The Disappearance of Haruhi Suzumiya

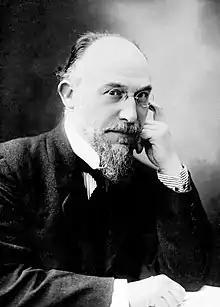
Several compositions from Erik Satie are used in the film.

On December 18, 2007, the official website of "The Melancholy of Haruhi Suzumiya" anime series, haruhi.tv, was replaced by a fake 404 error with five form input fields, a reference to the pivotal date in "The Disappearance of Haruhi Suzumiya", the fourth volume in the light novel series. The story of "The Disappearance of Haruhi Suzumiya" did not appear in the 2009 re-airing of the anime series "The Melancholy of Haruhi Suzumiya", which included previously un-aired episodes adapted from the second, third and fifth novels. However, at the close of the 2009 season on October 8, 2009, a 30-second teaser trailer showing Yuki Nagato was aired, revealing that "The Disappearance of Haruhi Suzumiya" would actually be a film, set for a February 6, 2010 release. A one-minute promotional video was released in December 2009. The film was released on BD/DVD, in regular and limited editions on December 18, 2010 in Japan.